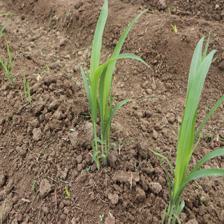
Label: Sorghum